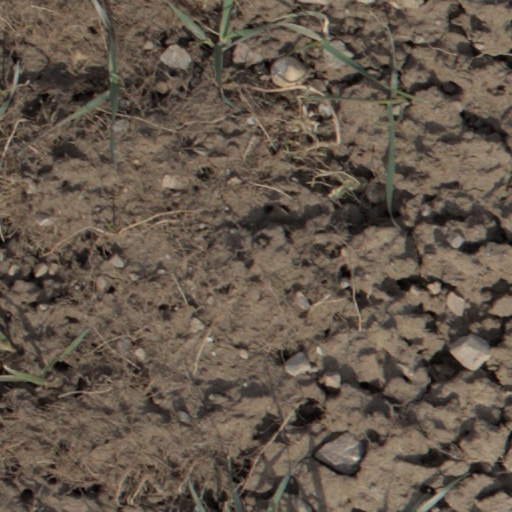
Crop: wheat